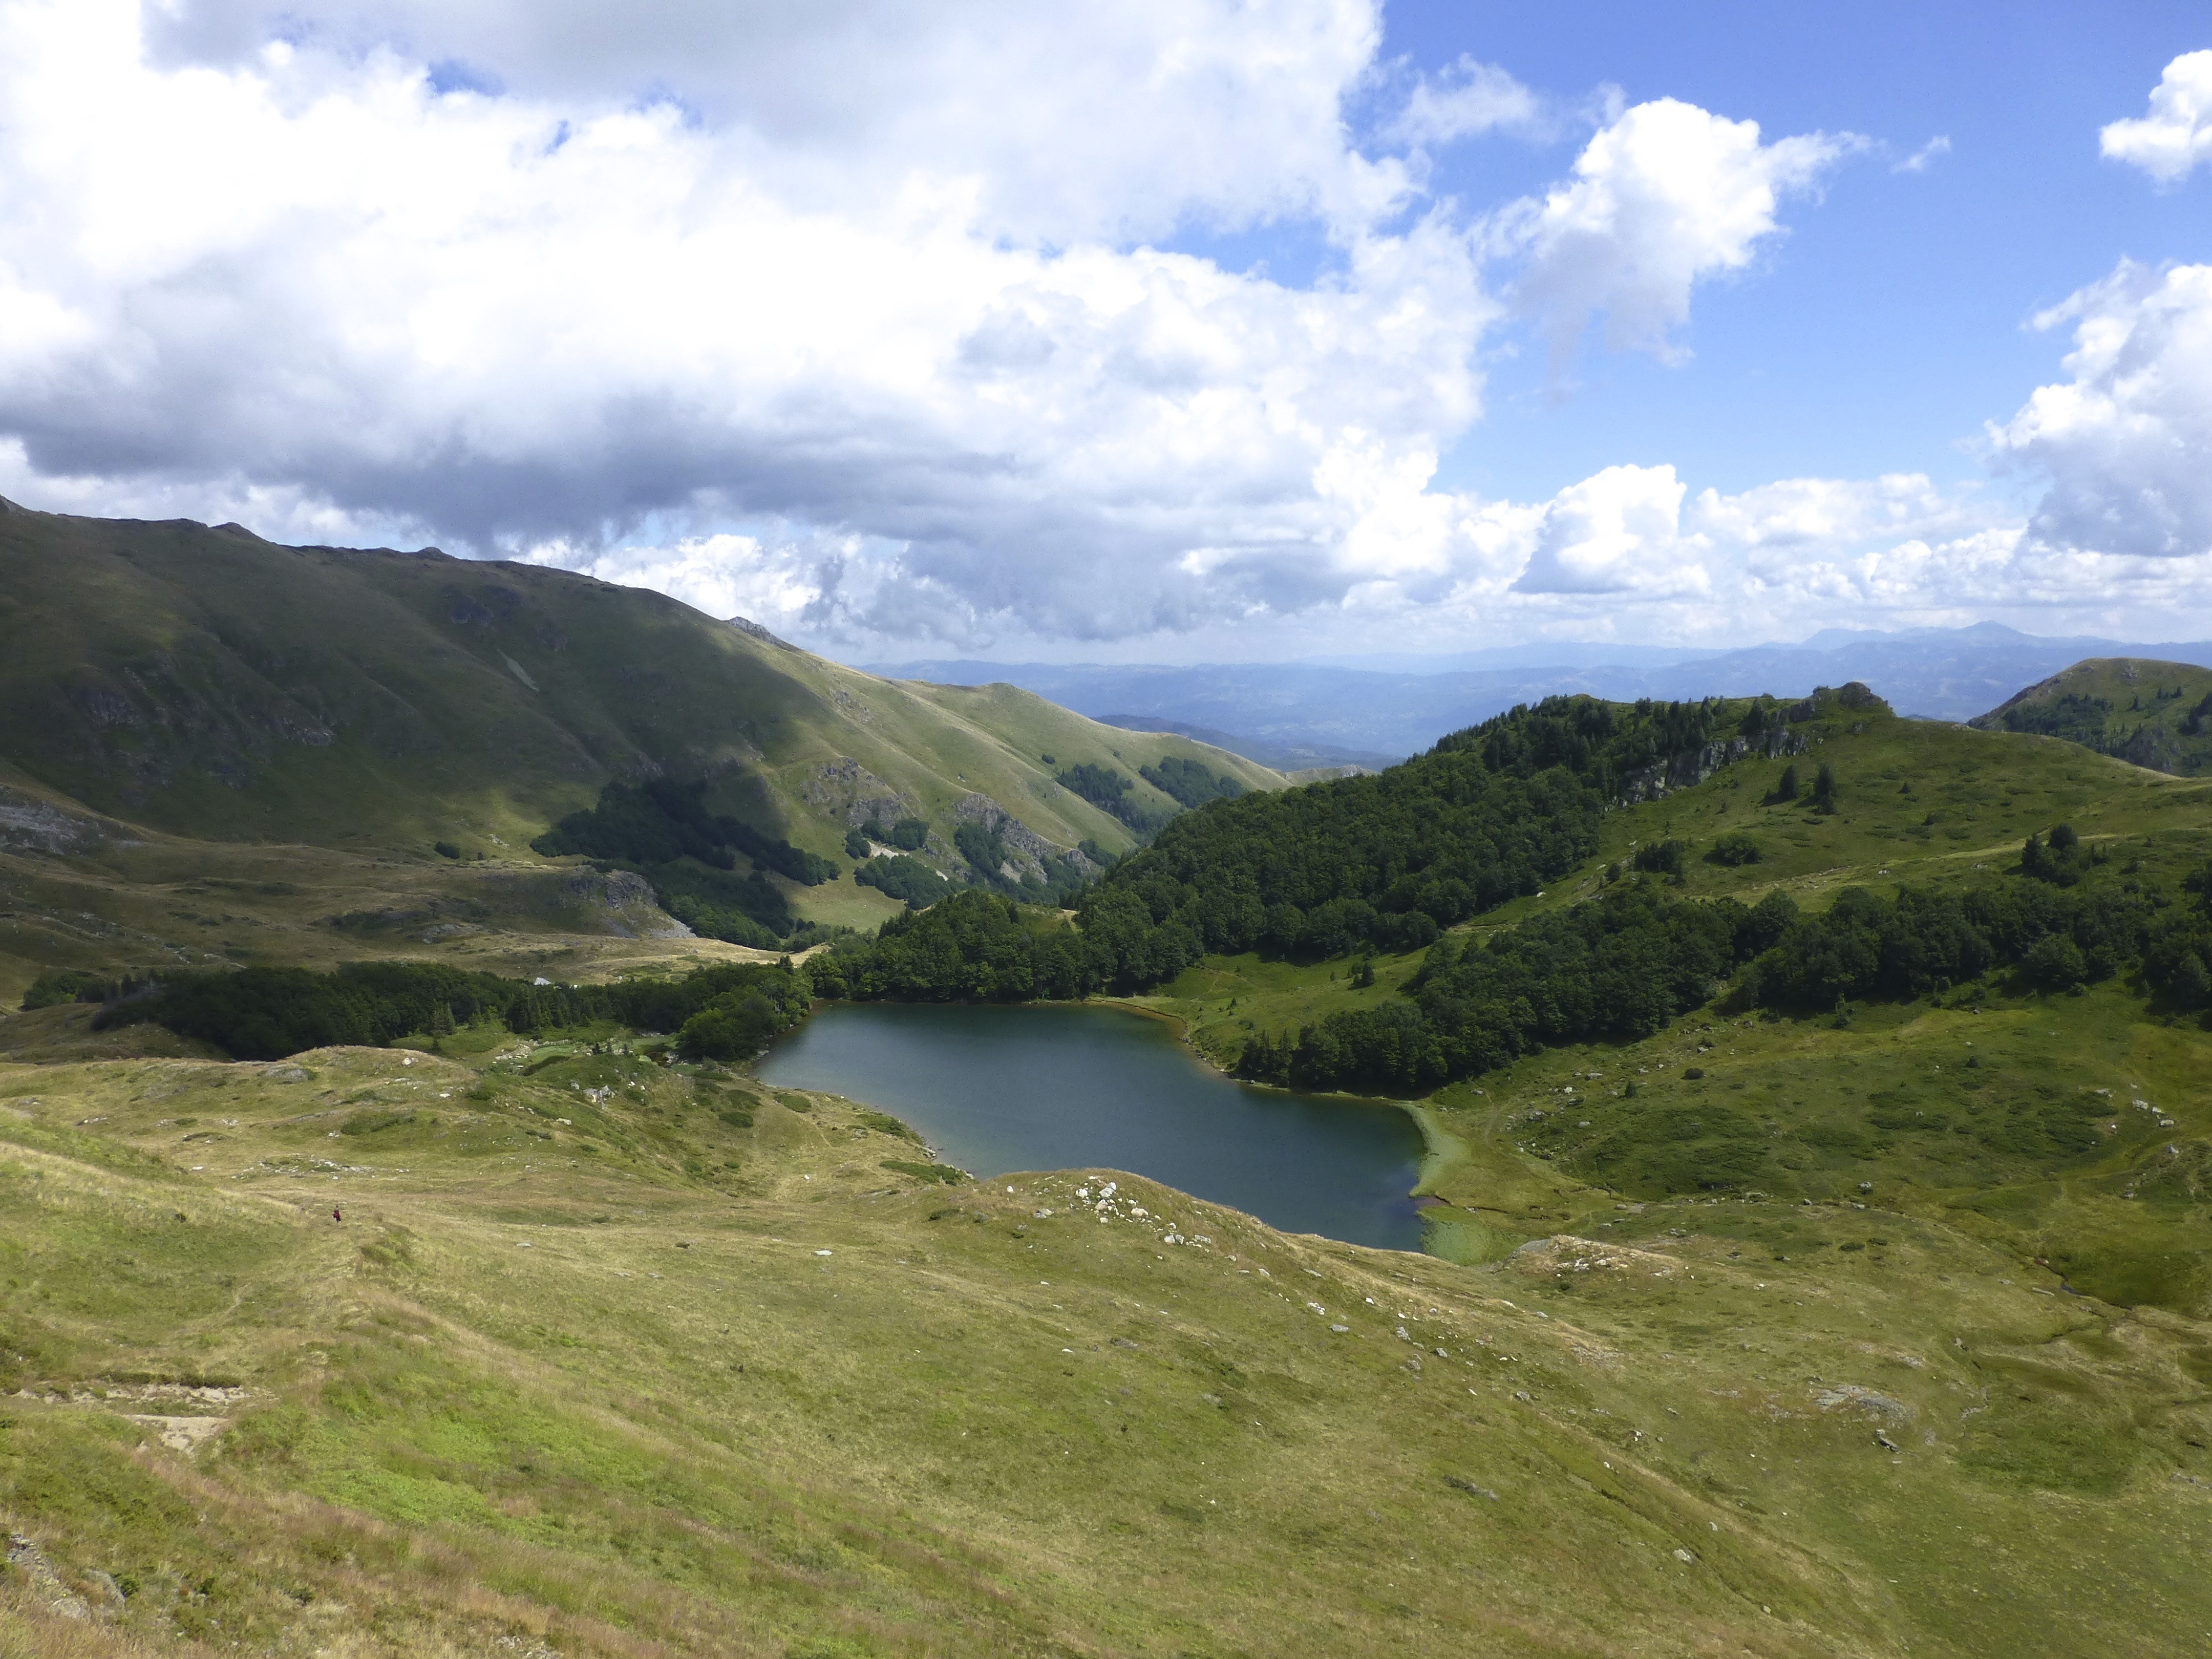
landscape, mountain, cloud, meadow, hill, lake, valley, mountain range, fjord, reservoir, highland, ridge, alps, plateau, fell, loch, montenegro, landform, tarn, mountain pass, geographical feature, mountainous landforms, vranjak, modri a, eco lodge